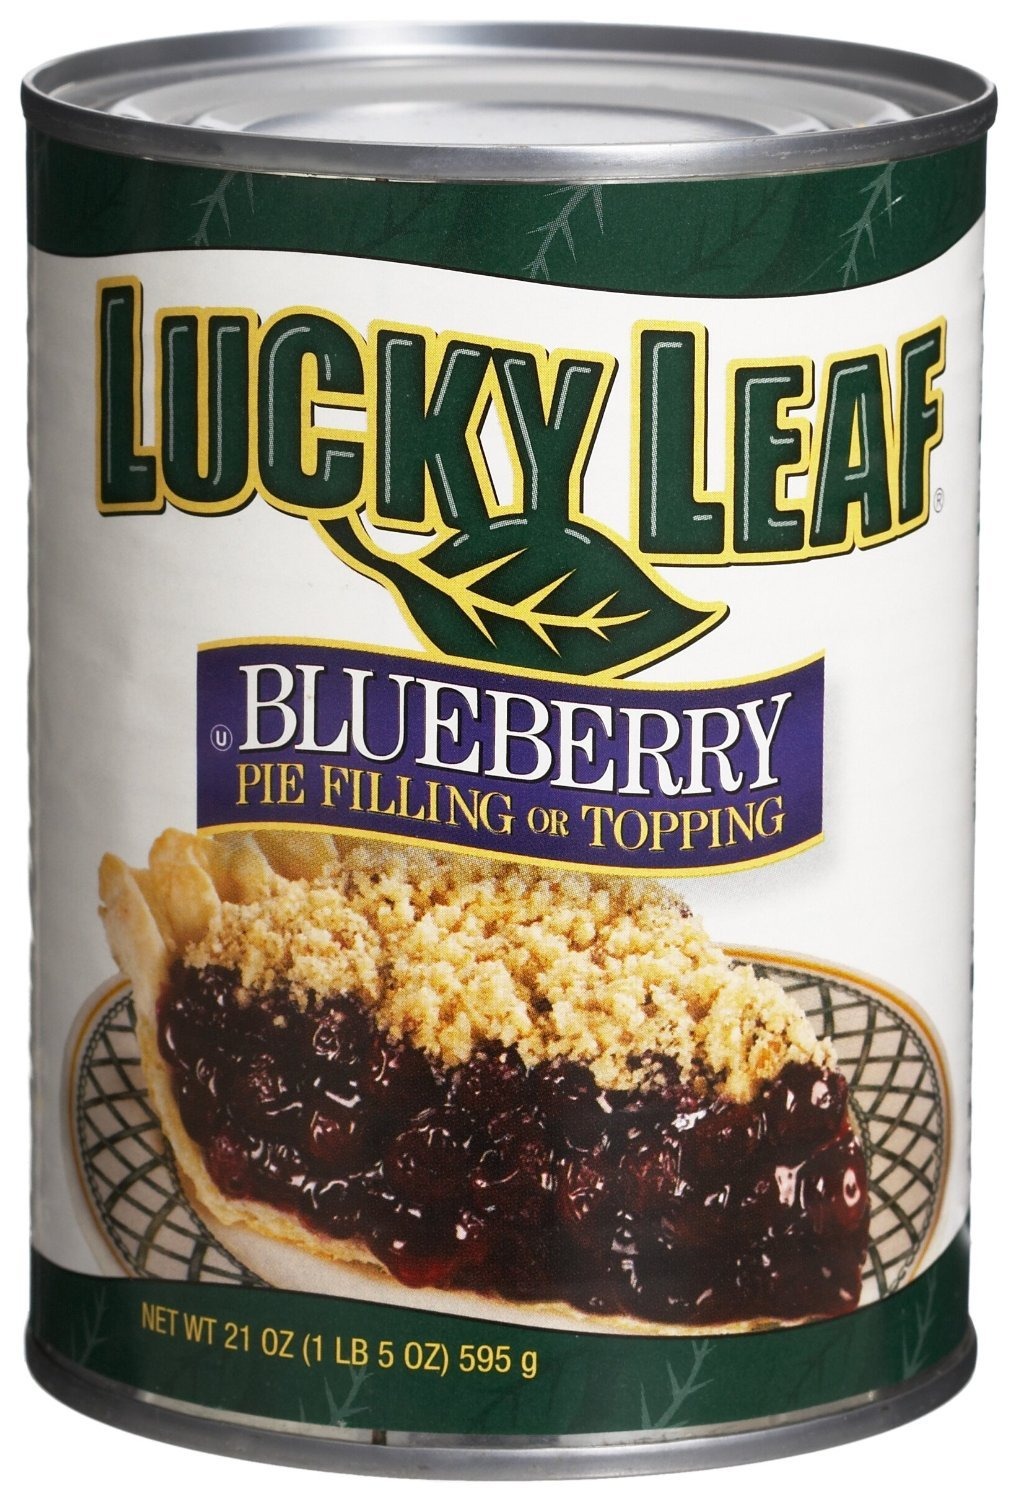
Item Name: Lucky Leaf Pie Filling & Topping 21oz Can (Pack of 4) (Premium Blackberry)
Bullet Point: 4 - 21oz Cans
Product Description: Lucky Leaf
Value: 84.0
Unit: Ounce

Price: 4.98